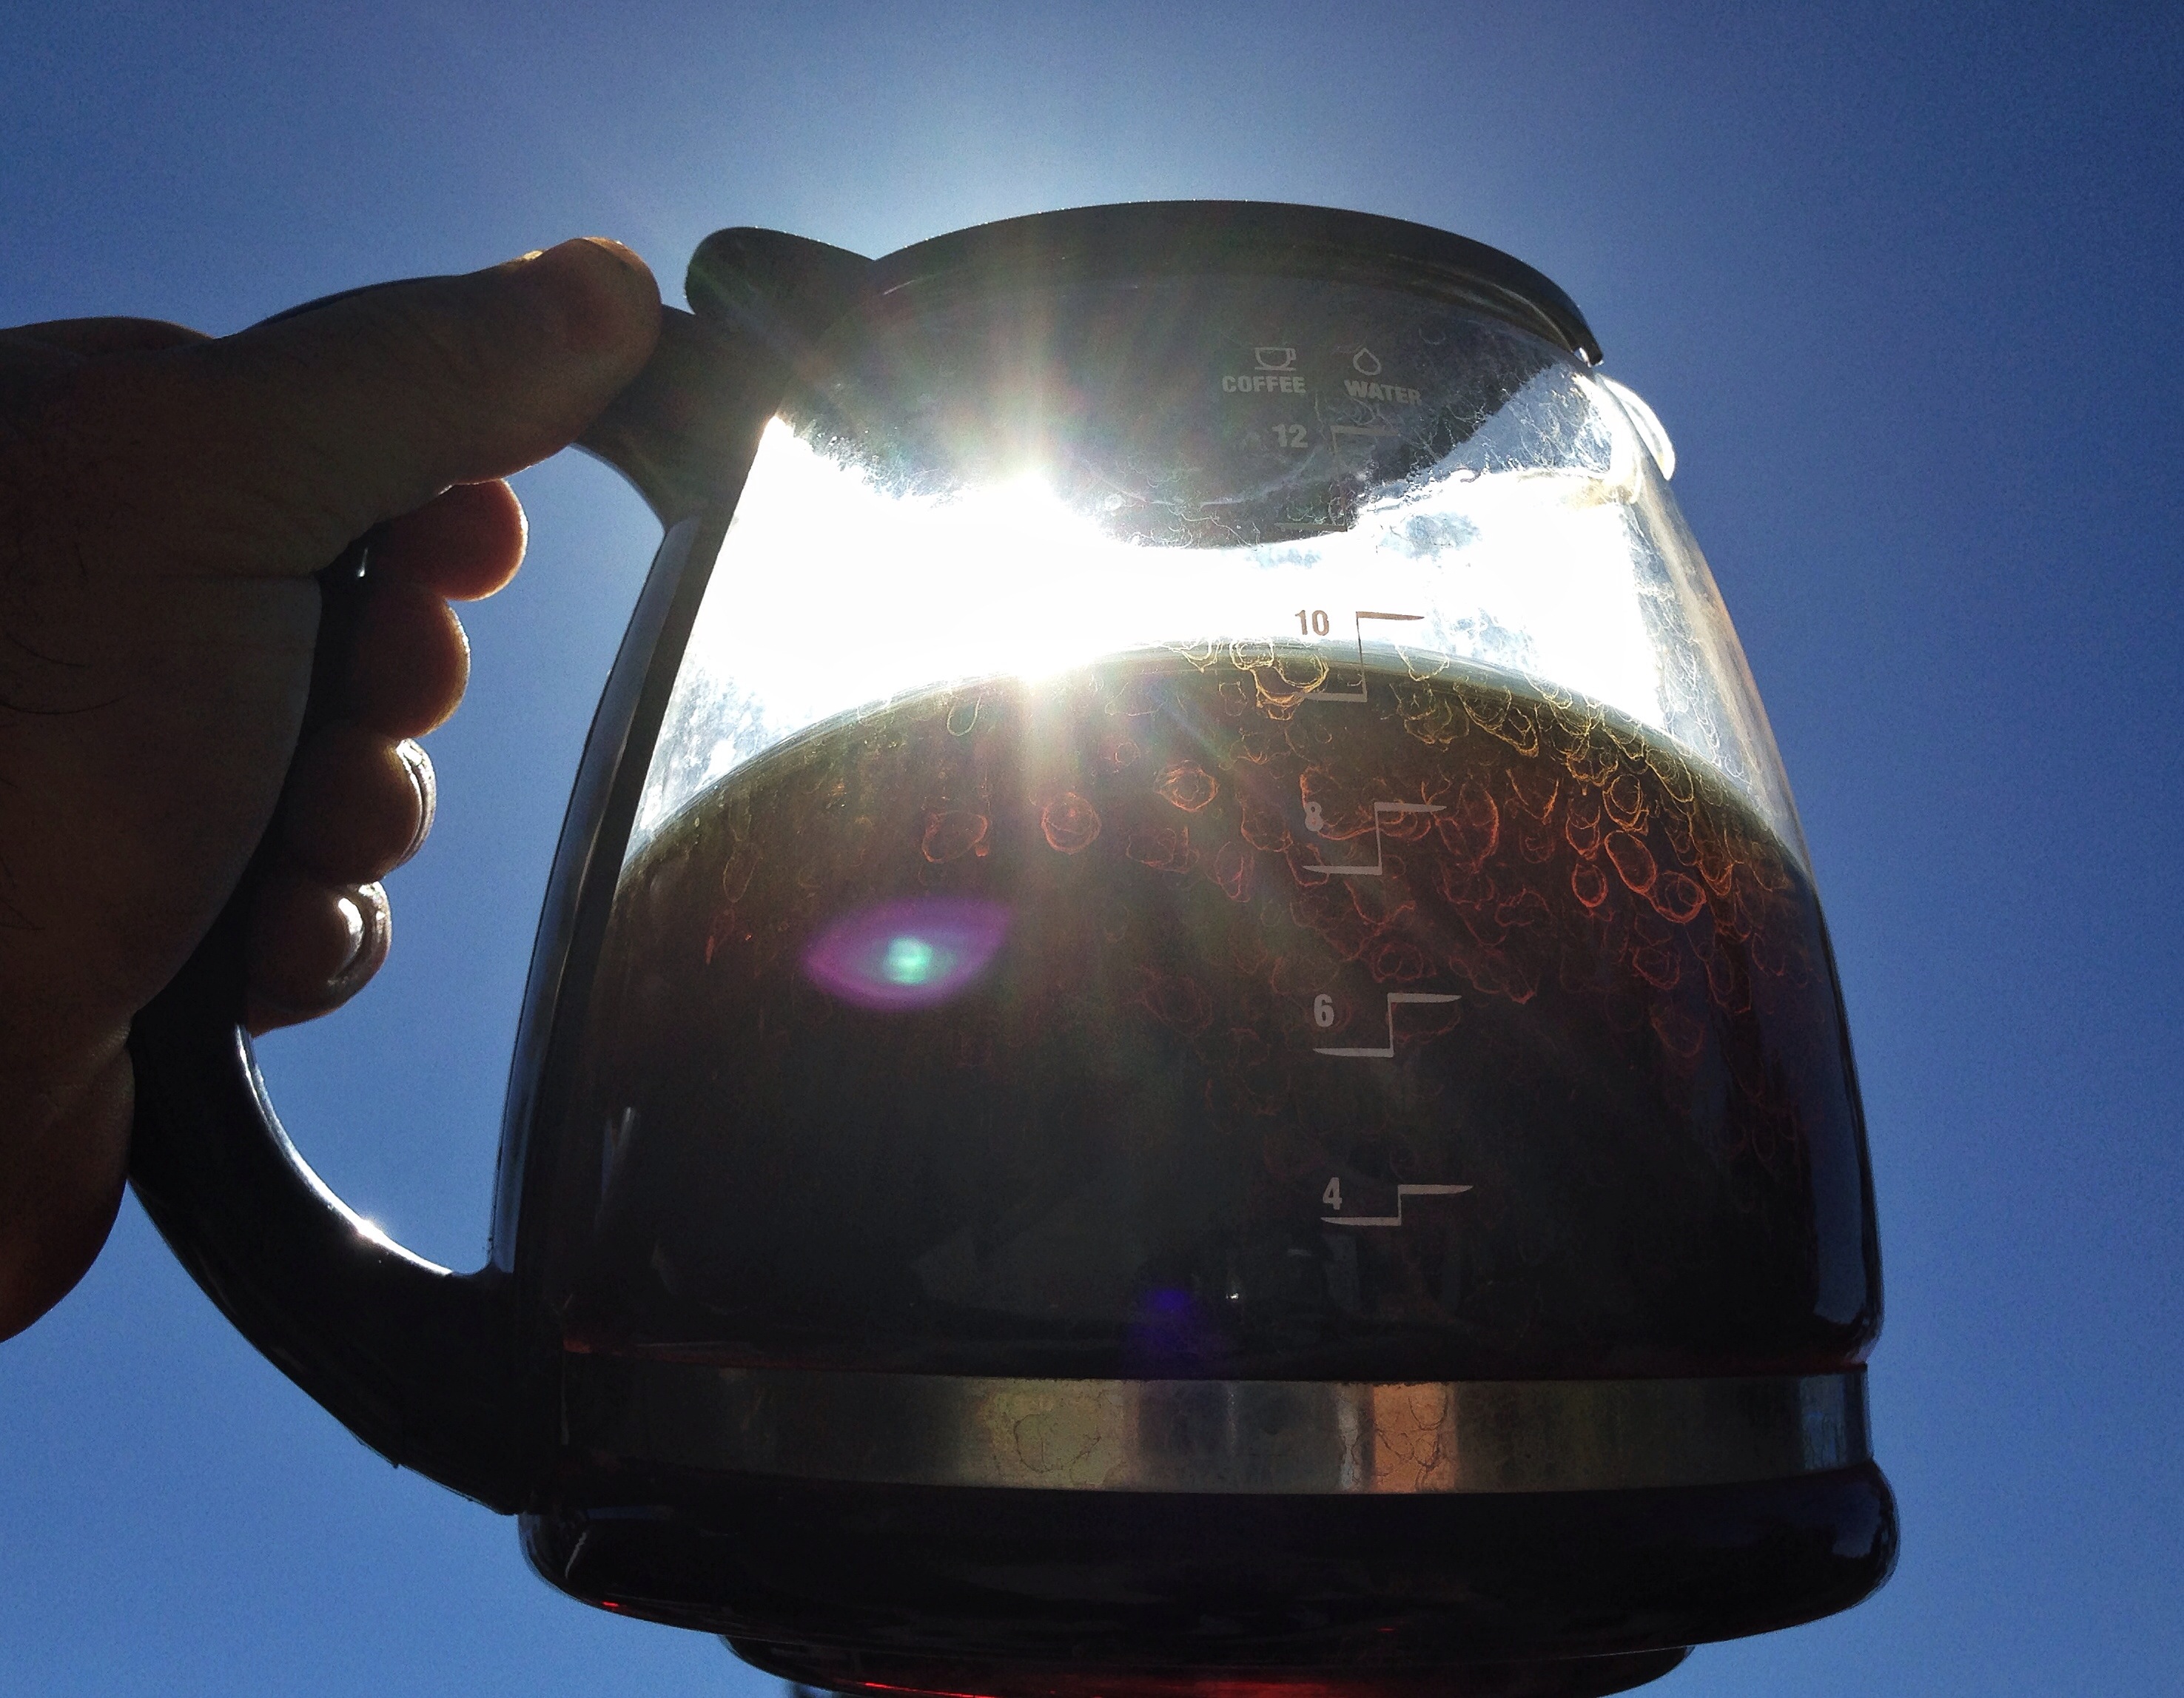
light, glass, reflection, vehicle, blue, lighting, sphere, uploadedbyflickrmobile, shape, dailycreate, tdc469, screenshot, atmosphere of earth